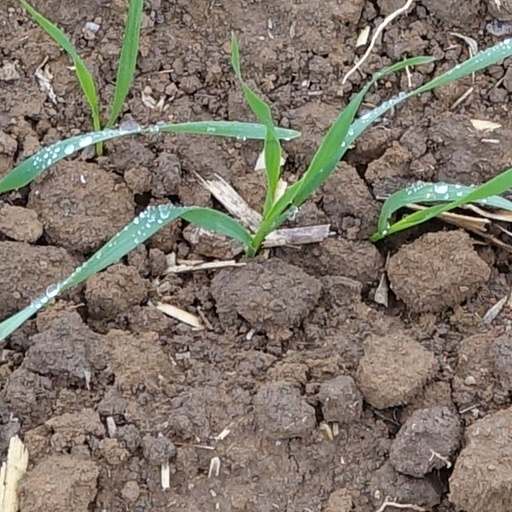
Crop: wheat